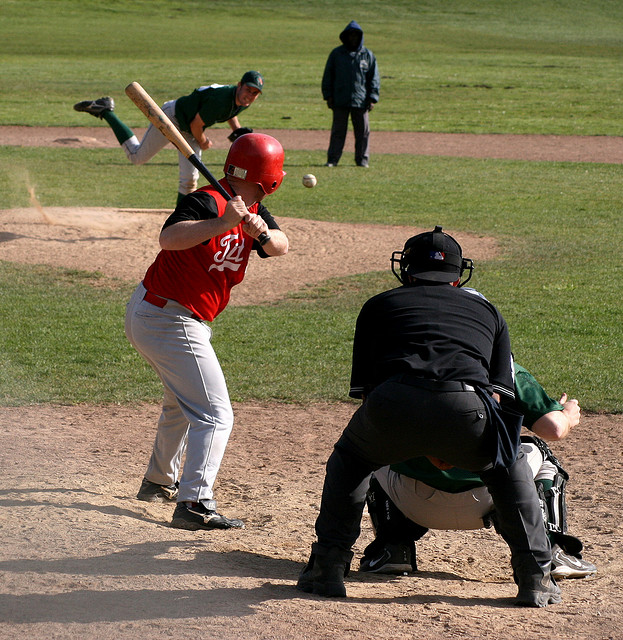
vận động viên áo đó đang đưa vợt về phía sau chuẩn bị đón bóng